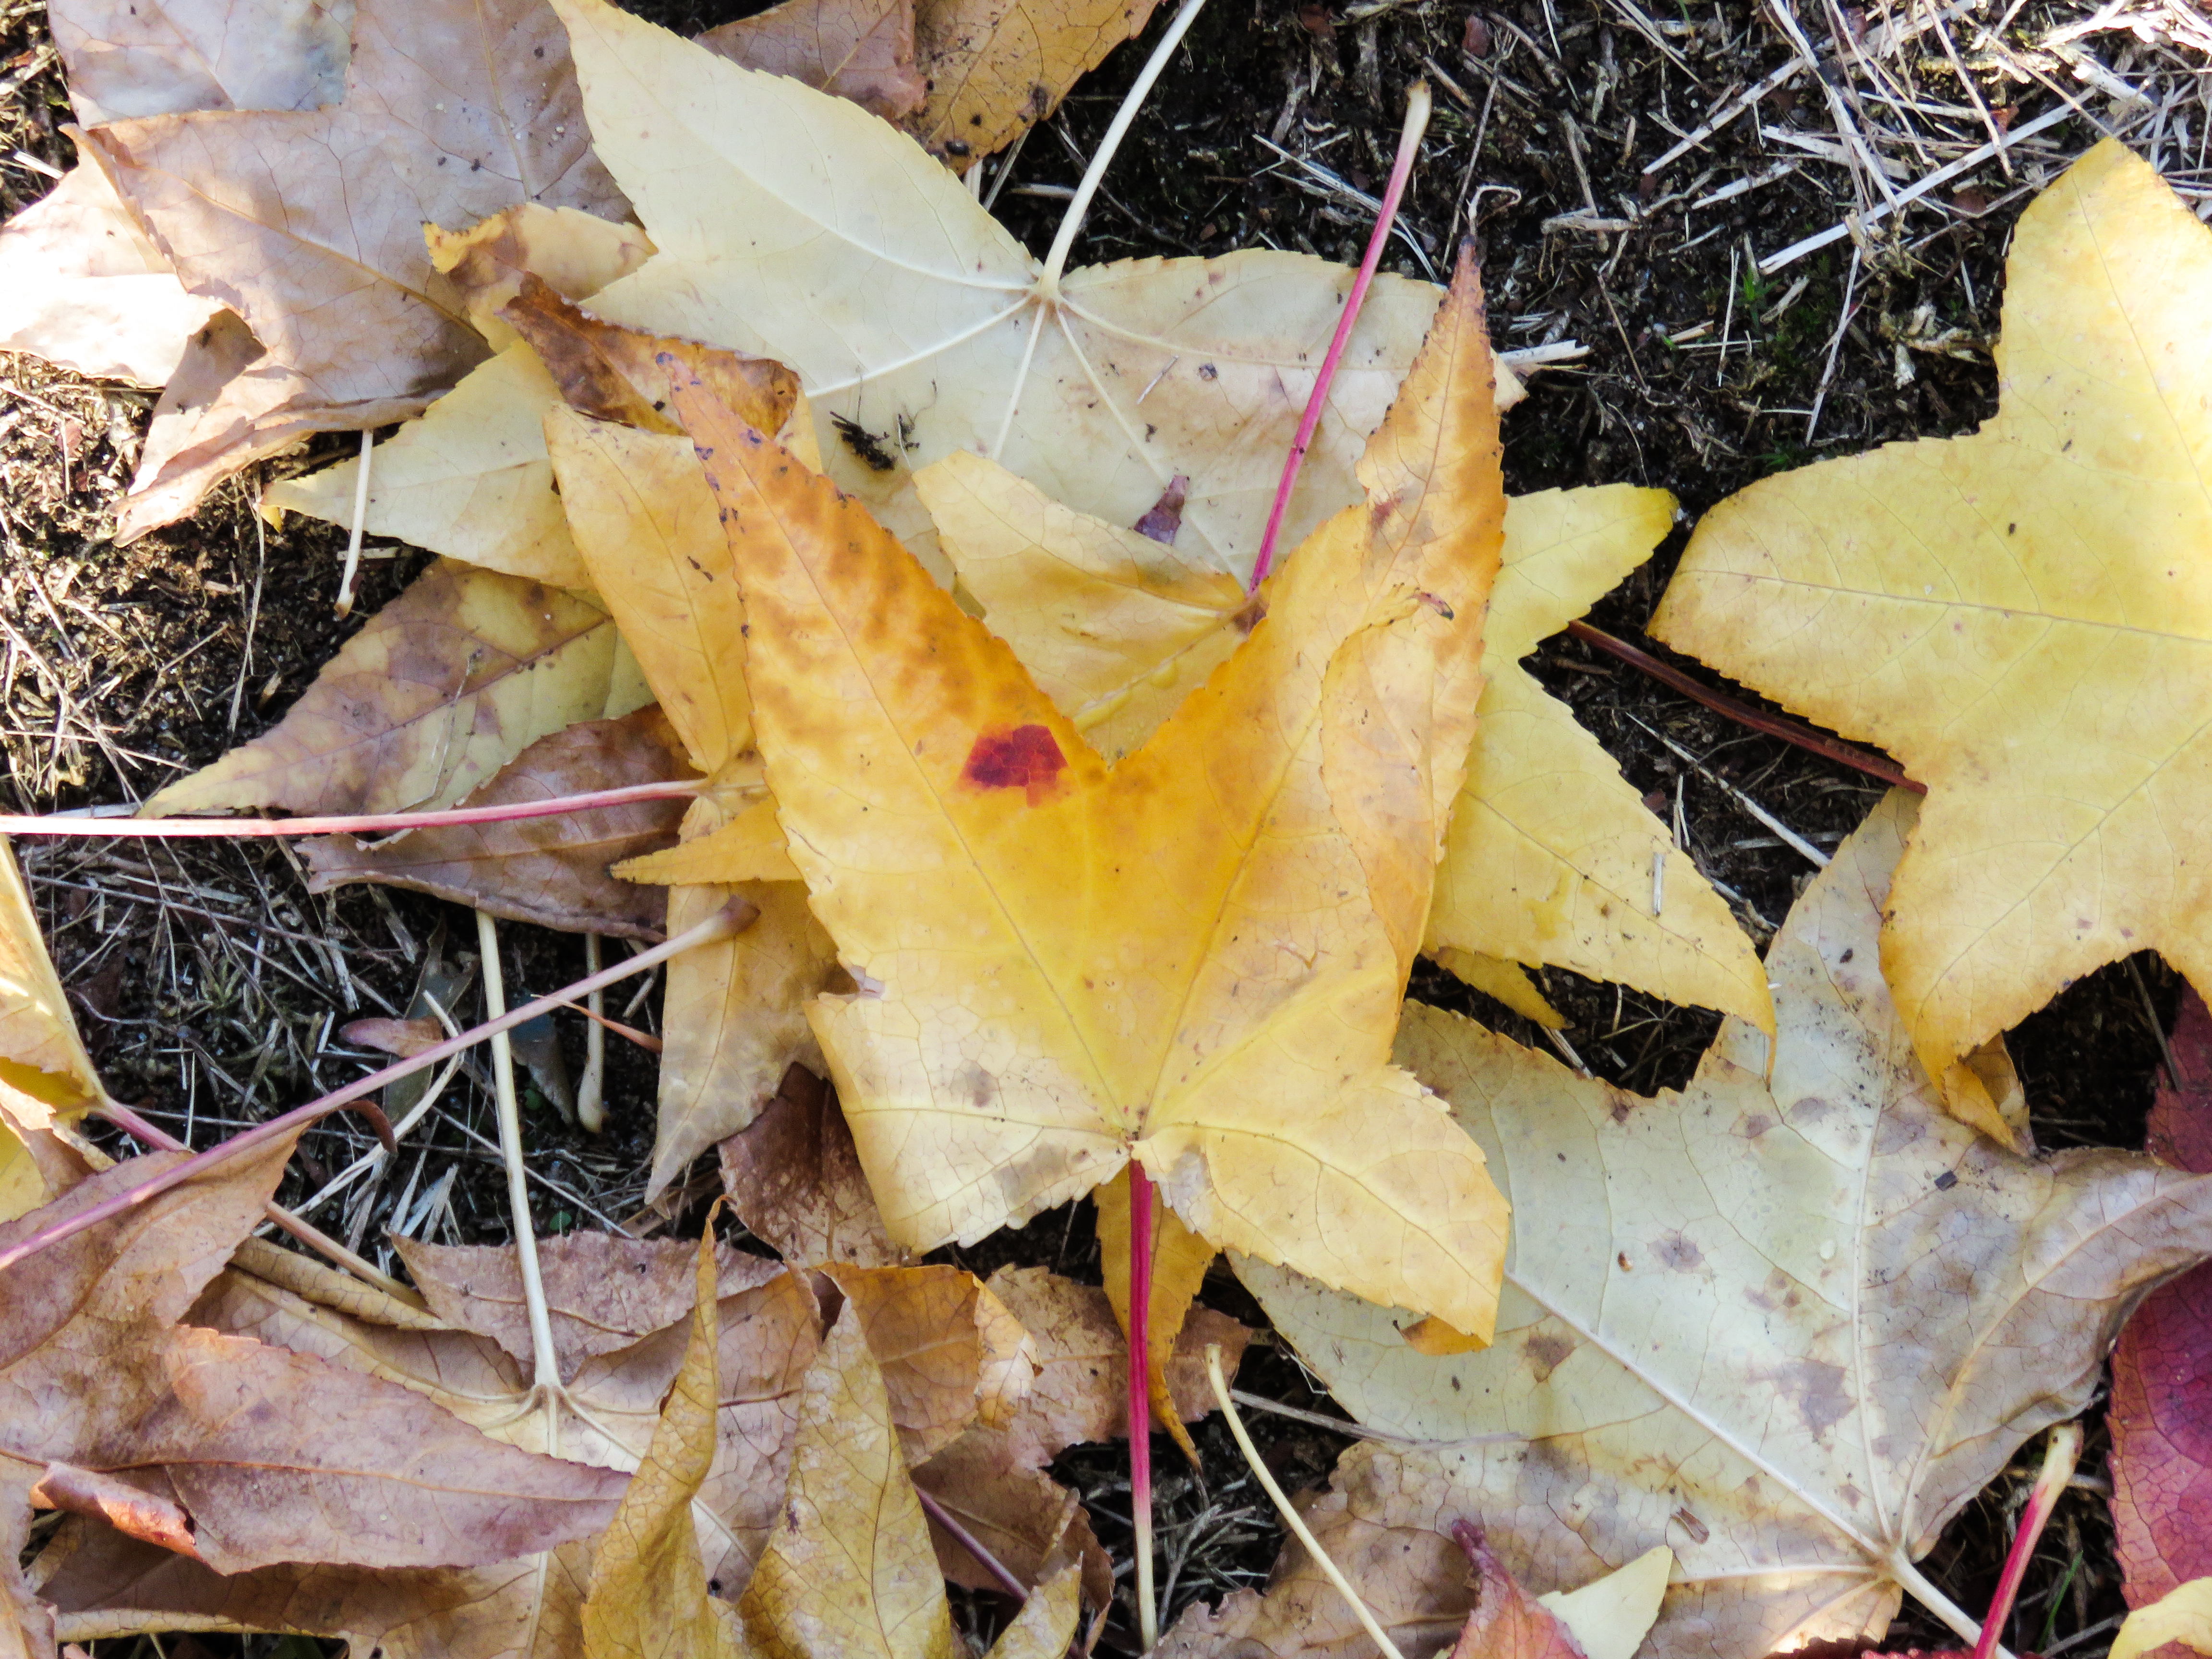
tree, nature, outdoor, plant, ground, leaf, flower, produce, macro, autumn, botany, decay, yellow, flora, season, maple leaf, leaves, publicdomain, macro photography, flowering plant, woody plant, land plant